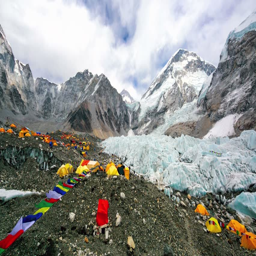
tourist attraction colored tents , at an altitude of metres .